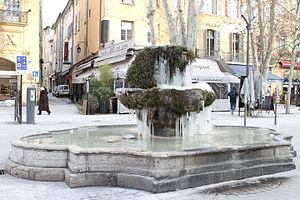
Une fontaine sur le cours Mirabeau à Aix-en-Provence (Bouches-du-Rhône, France)